Surcouf (film)

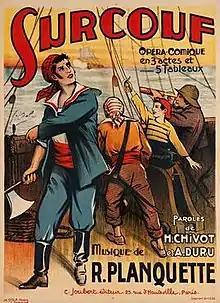

Surcouf is a 1924 French silent adventure film serial directed by Luitz-Morat and starring Jean Angelo, María Dalbaicín and Thomy Bourdelle. It is loosely based on the life of the eighteenth century privateer Robert Surcouf.